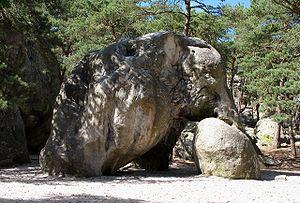
Le rocher de l'éléphant - Larchant - Seine-et-Marne.
Le rocher et le site de l'Éléphant sont situés dans la forêt de Fontainebleau, à proximité de Larchant. Un bloc de grès dont la forme rappelle celle d'un Éléphant a donné son nom au groupe des rochers qui l'entourent. Le groupe s'appelait autrefois Rocher de la justice, le GR 13 le traverse.